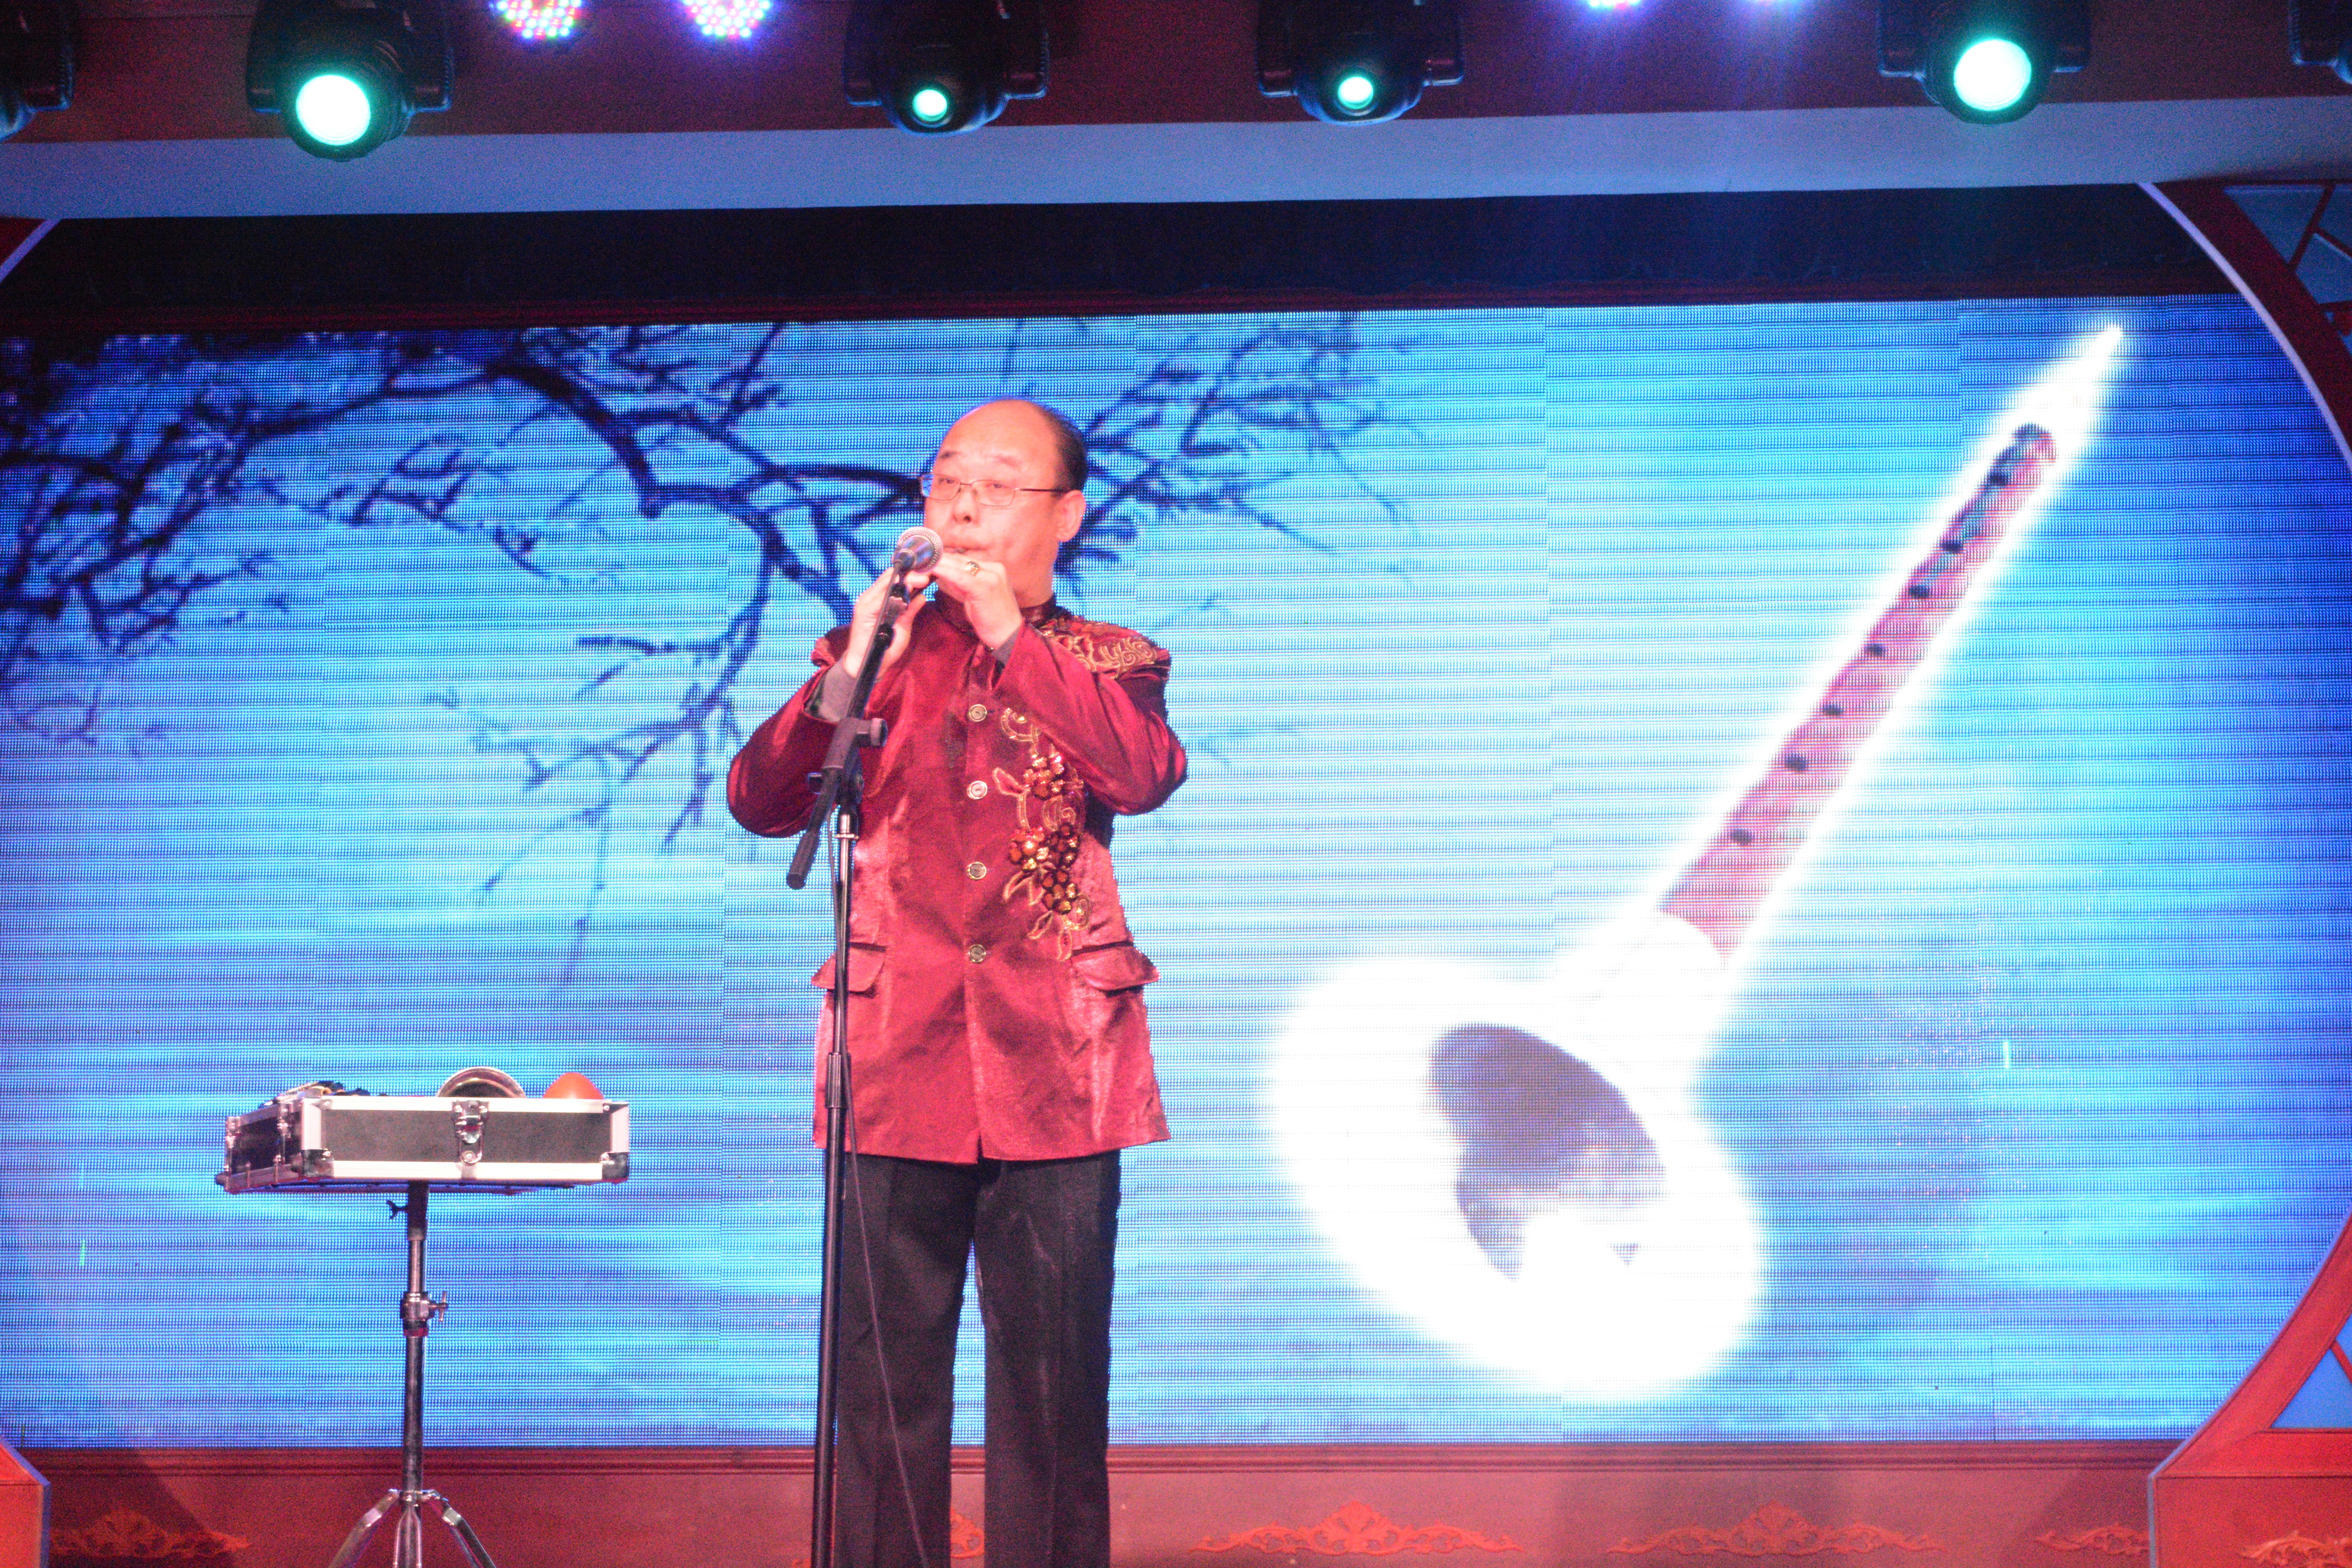
stage, performance, disco, musical theatre